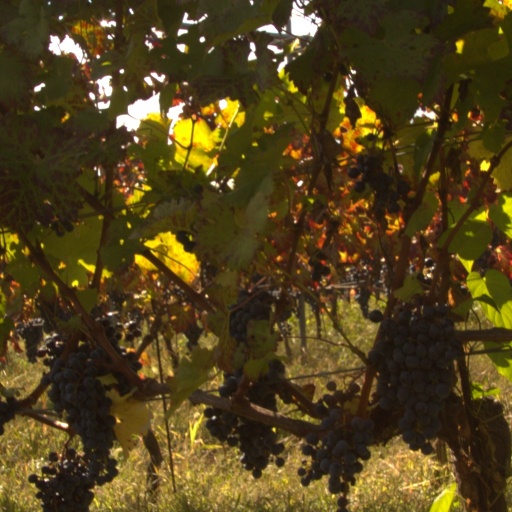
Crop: grape